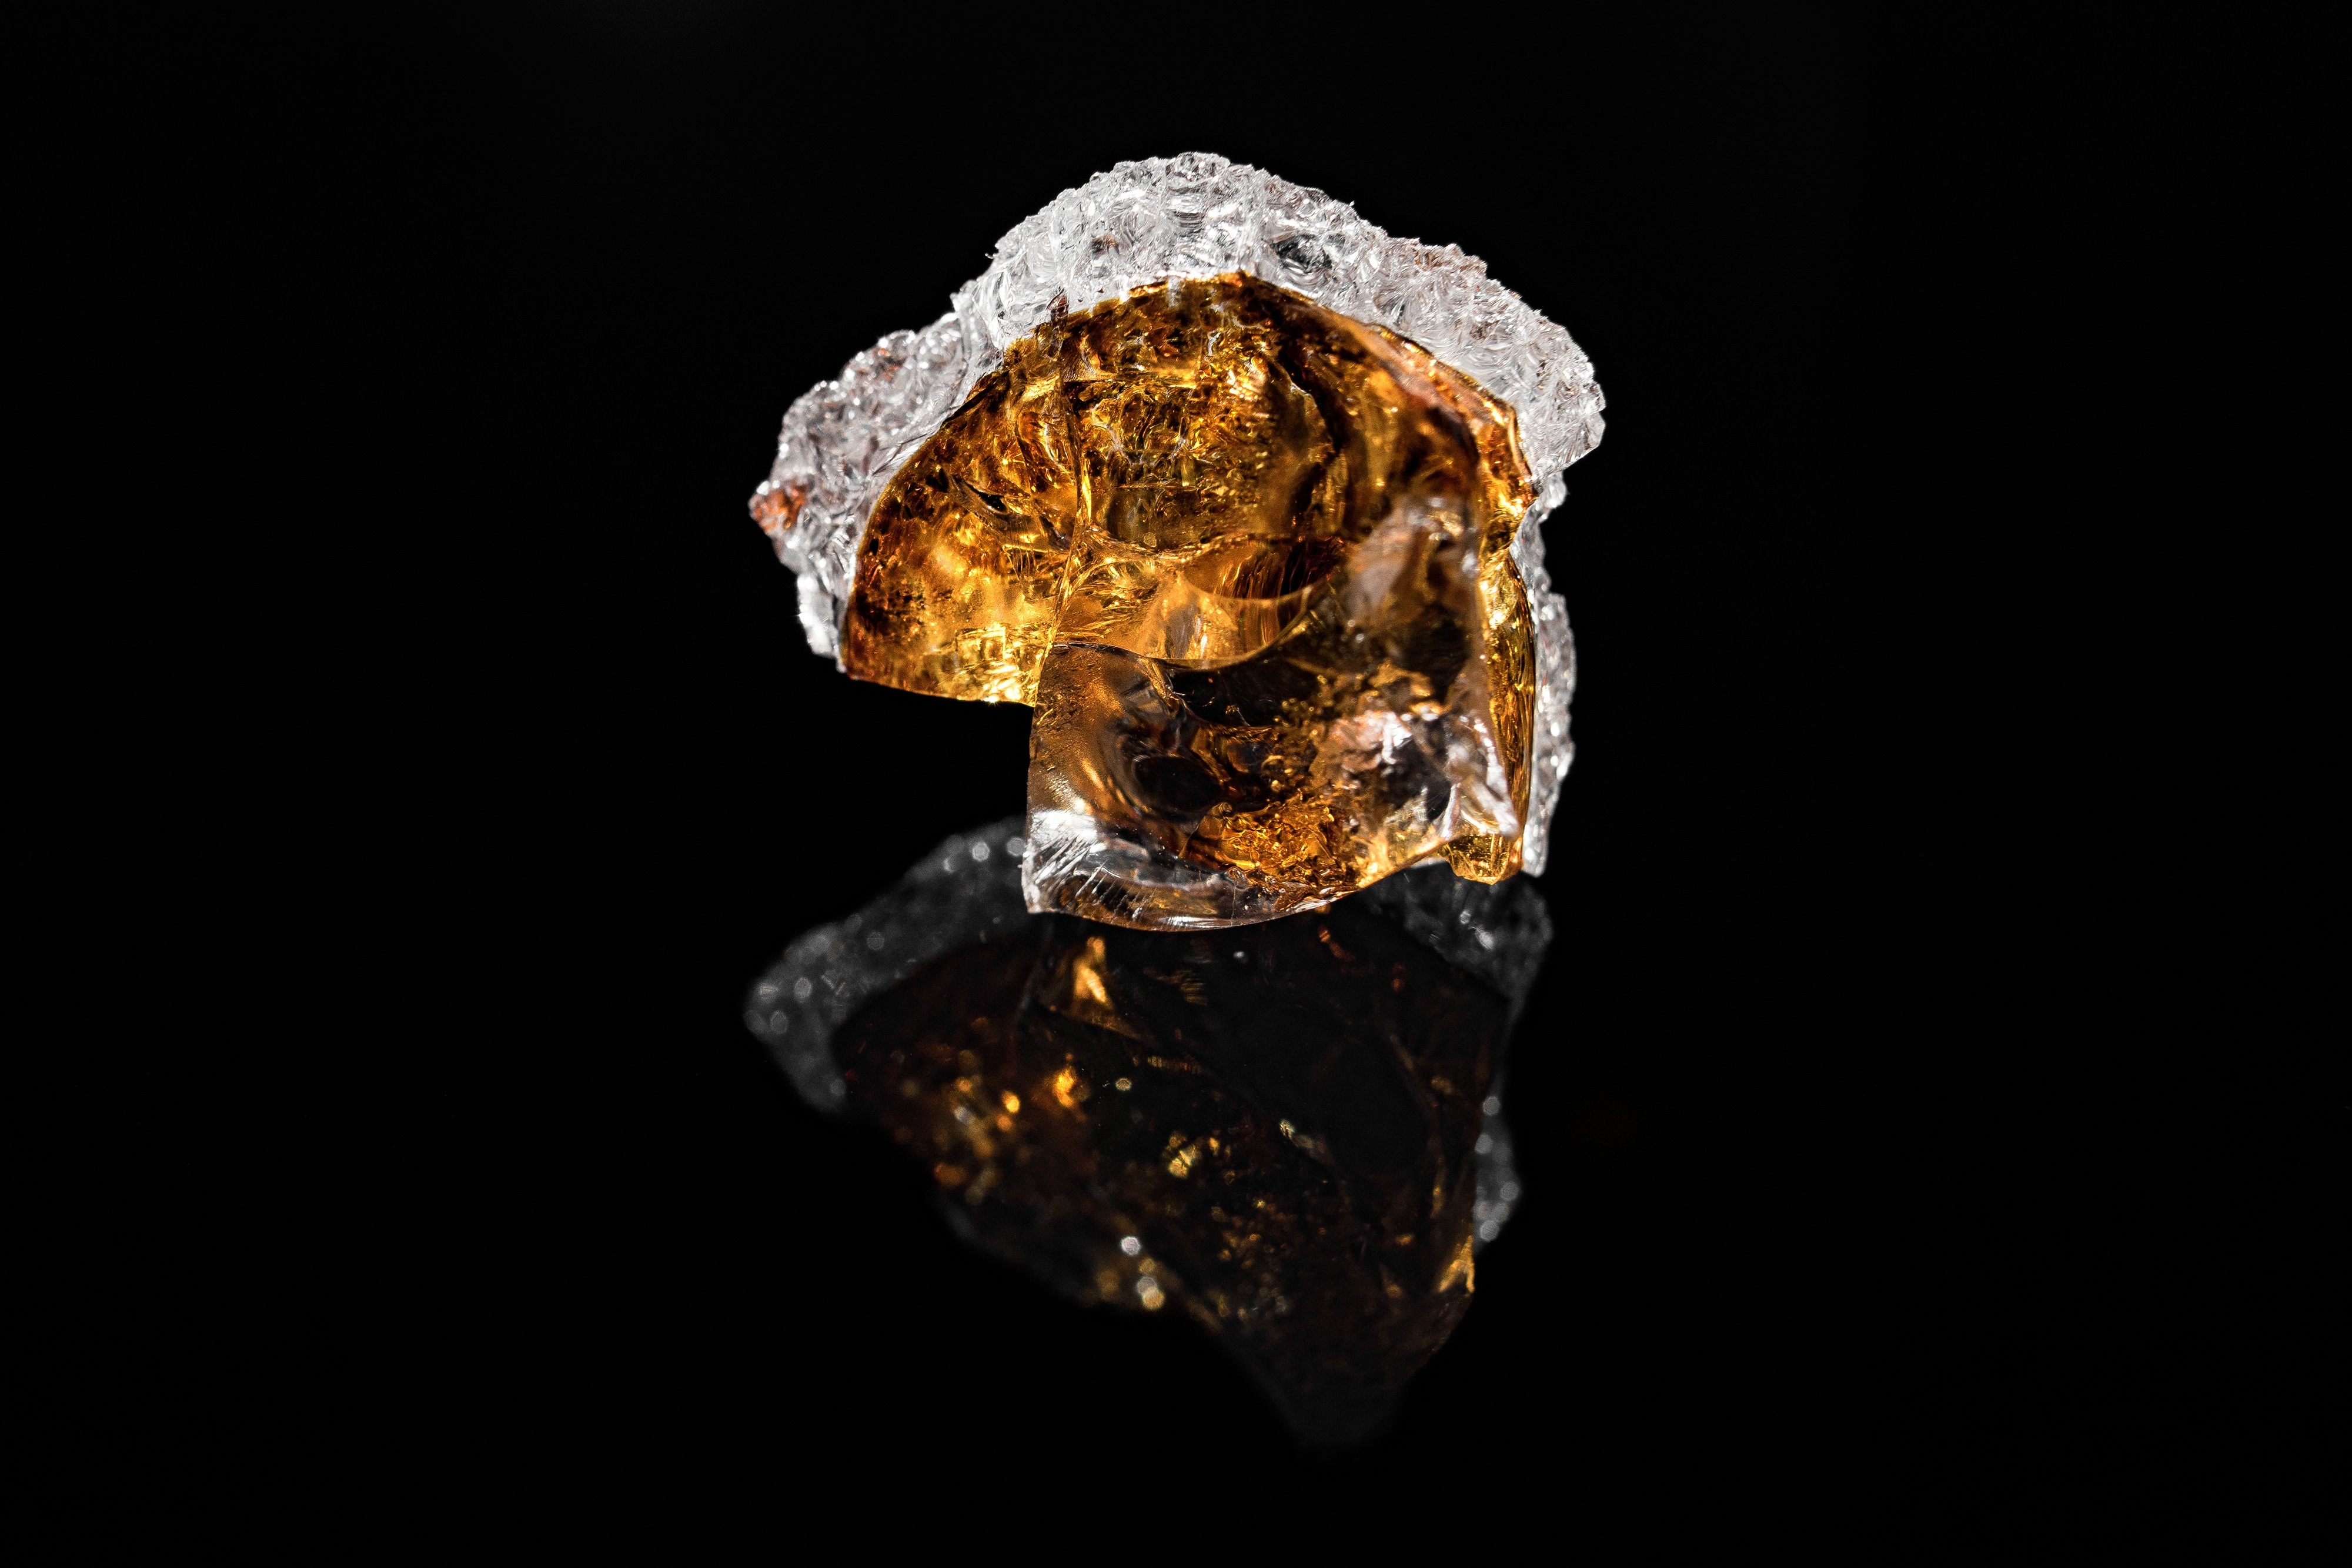
rock, white, warm, glass, stone, clear, decoration, orange, golden, red, shine, artistic, broken, clean, yellow, material, jewelry, festive, deco, transparent, jewellery, jewel, luxury, geology, gold, piece, gem, crystal, diamond, cracks, brilliant, shiny, rare, elegance, treasure, jewelery, gemstone, mineral, mining, buried, macro photography, precious, see through, semiprecious, crystallized, lump, fashion accessory